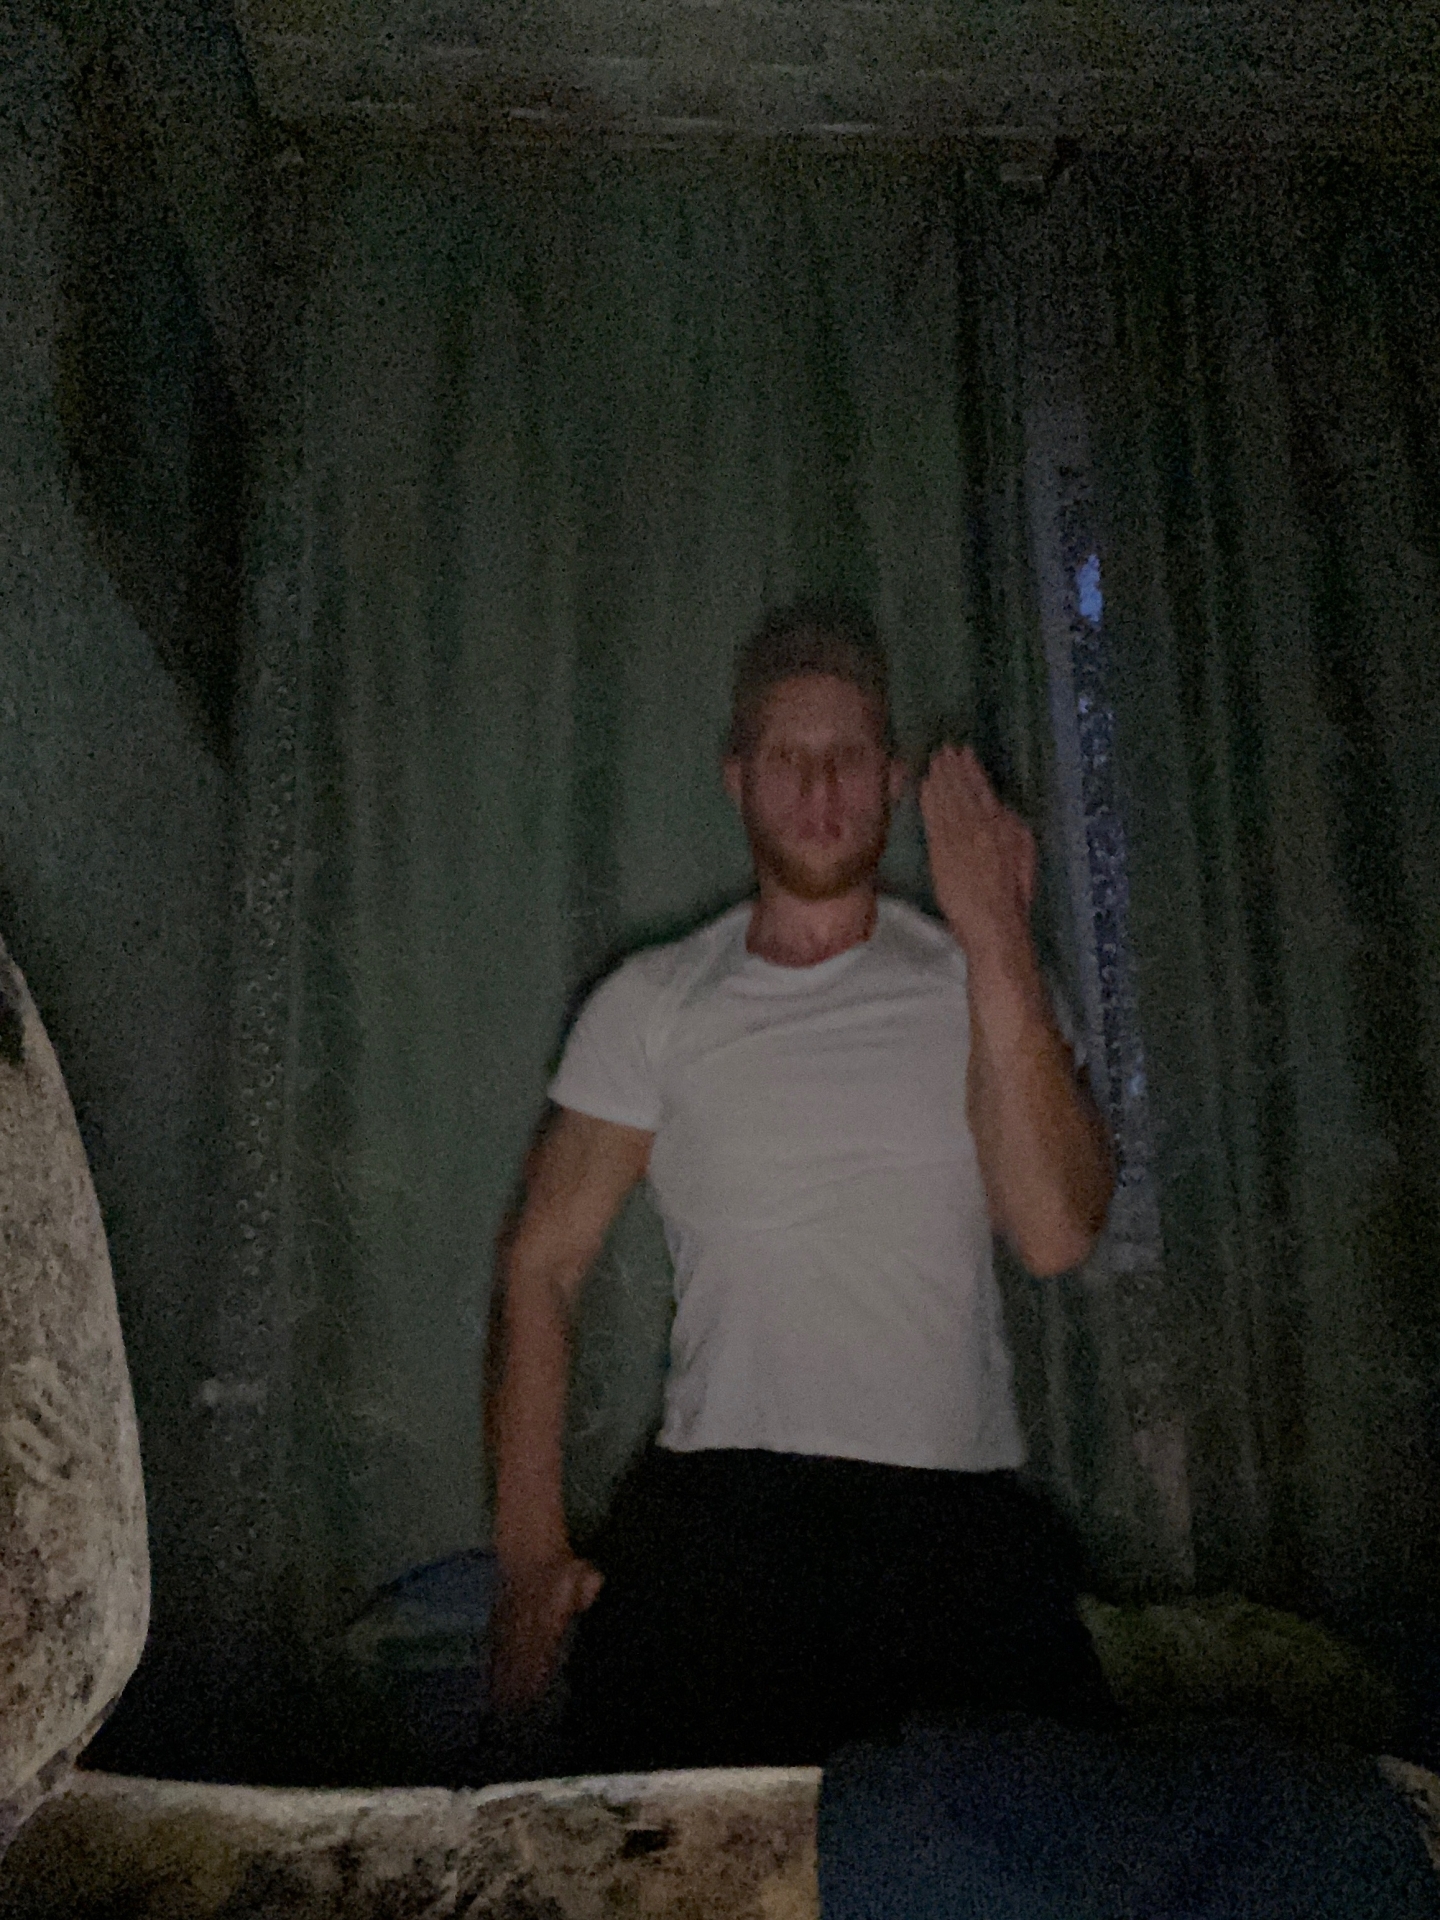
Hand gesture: stop_inverted